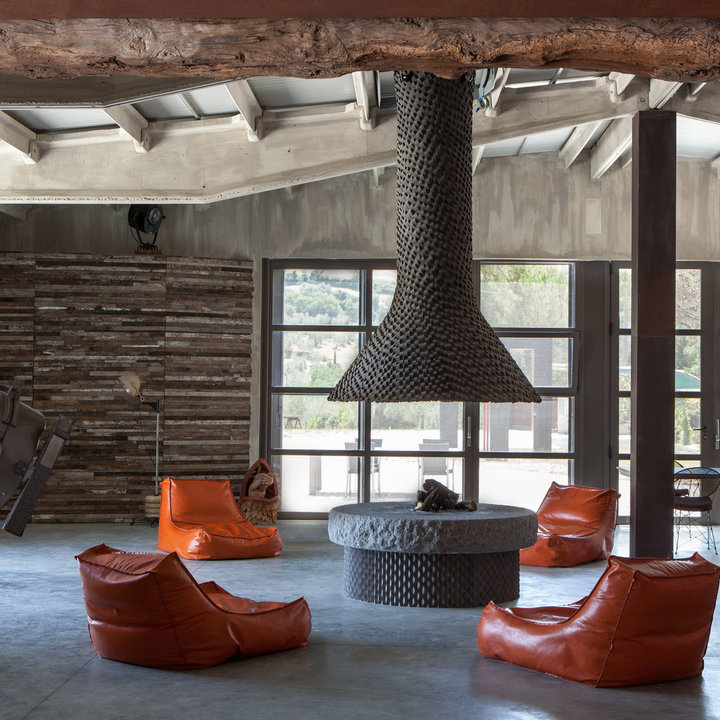
Style: Industrial